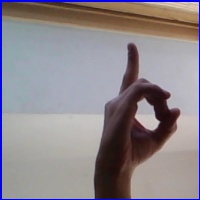
Letra: D